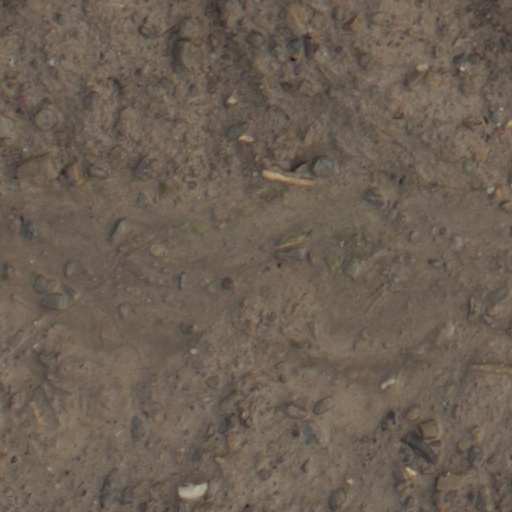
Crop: wheat